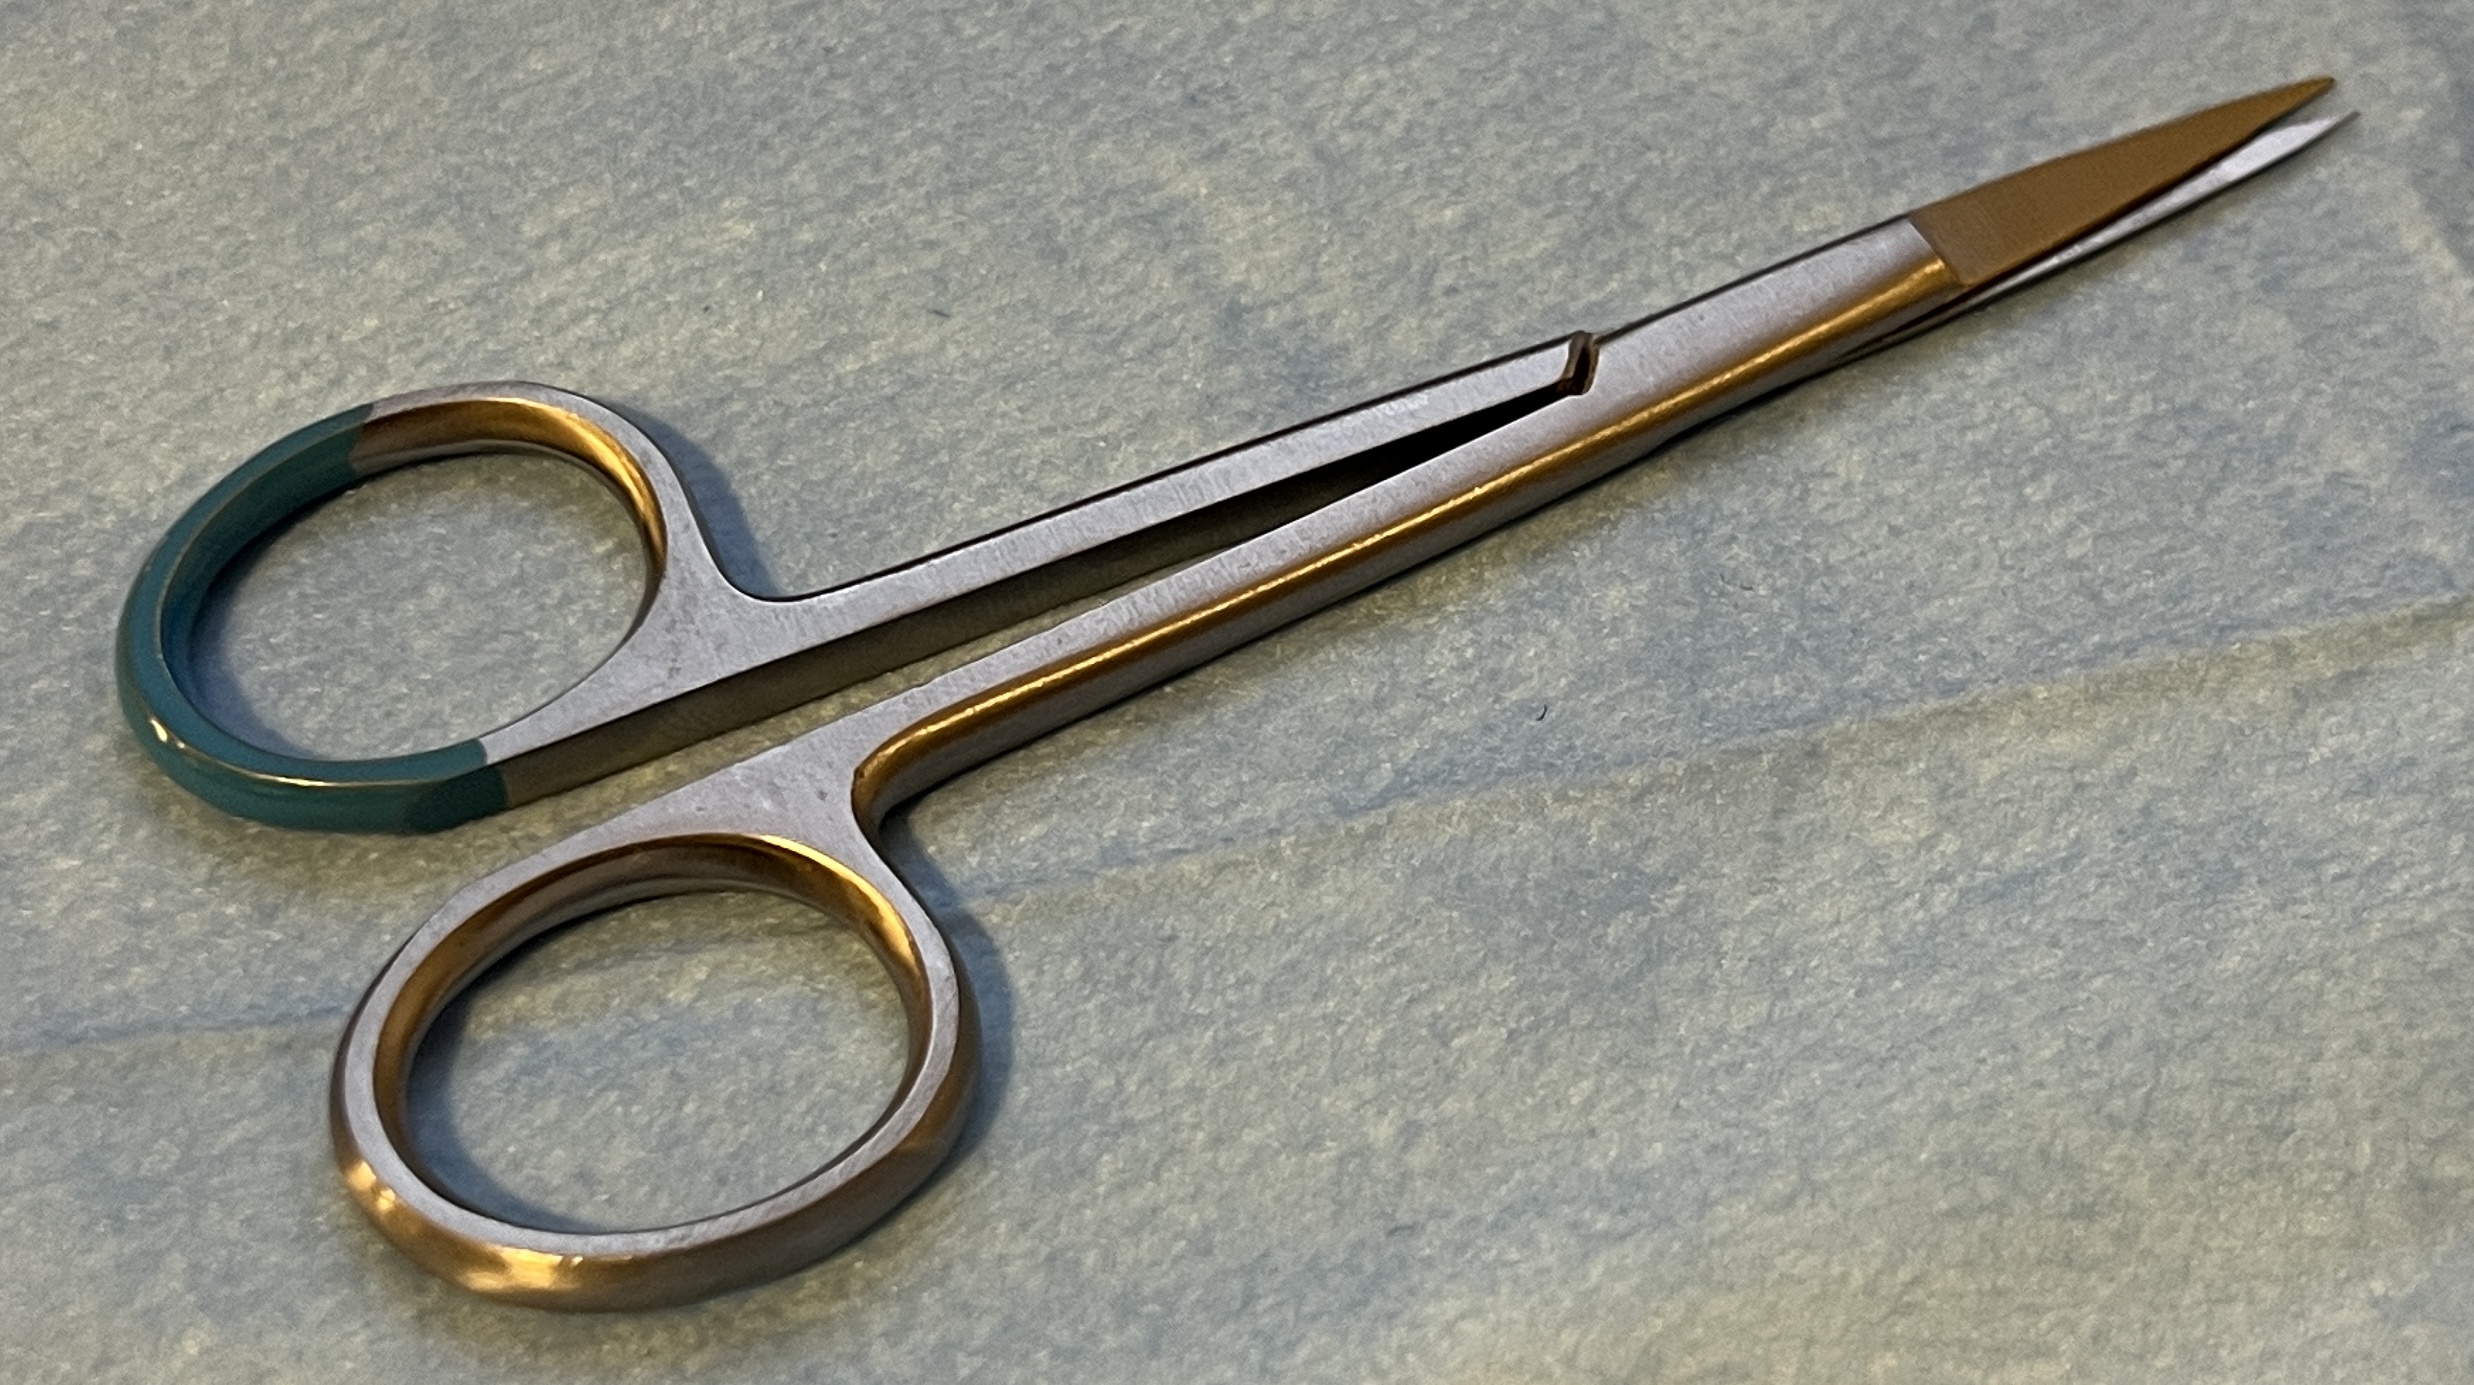
Hinged instrument state: open